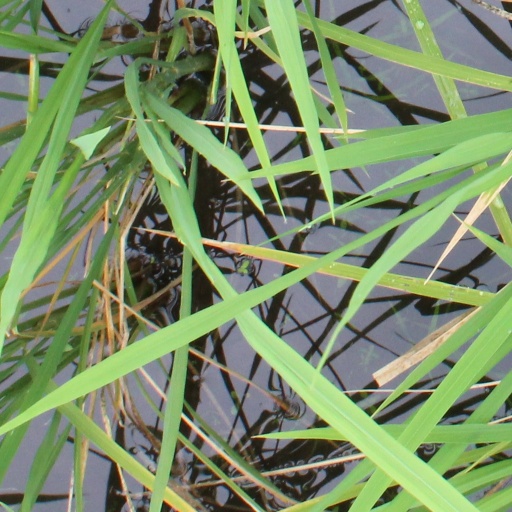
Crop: rice